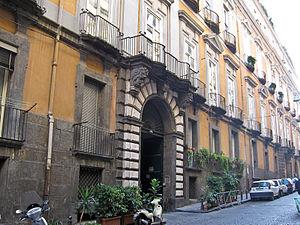
La colline de Pizzofalcone, connue aussi comme le Monte di Dio est une zone de Naples qui fait partie du quartier de San Ferdinando, situé entre le borgo Santa Lucia, le Chiatamone et Chiaia.
Le palazzo Serra di Cassano est un palais historique situé sur la colline de Pizzofalcone vers le Monte Echia à Naples.